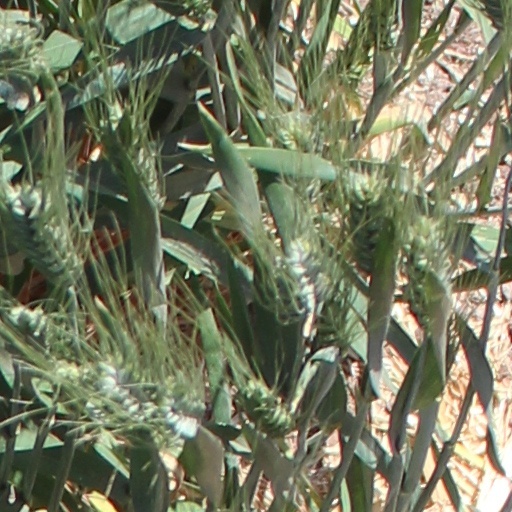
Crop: wheat